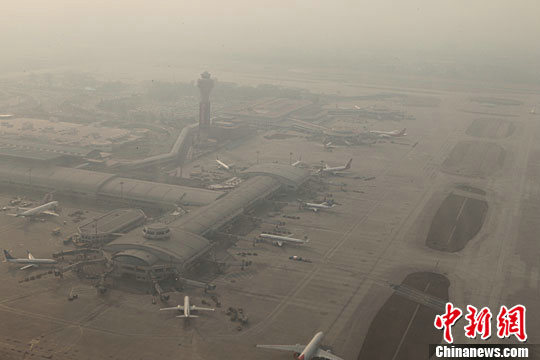
Weather: foggy or hazy